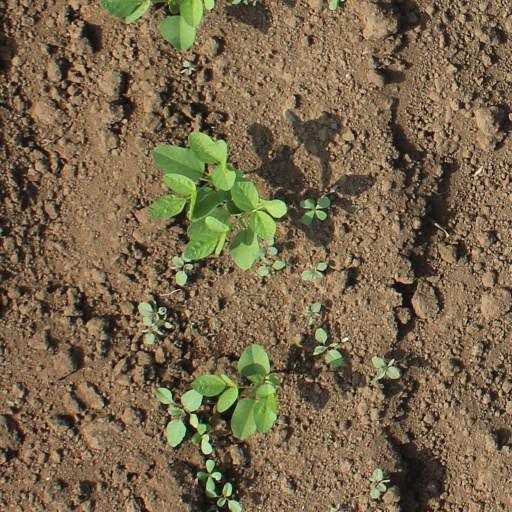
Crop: soybean